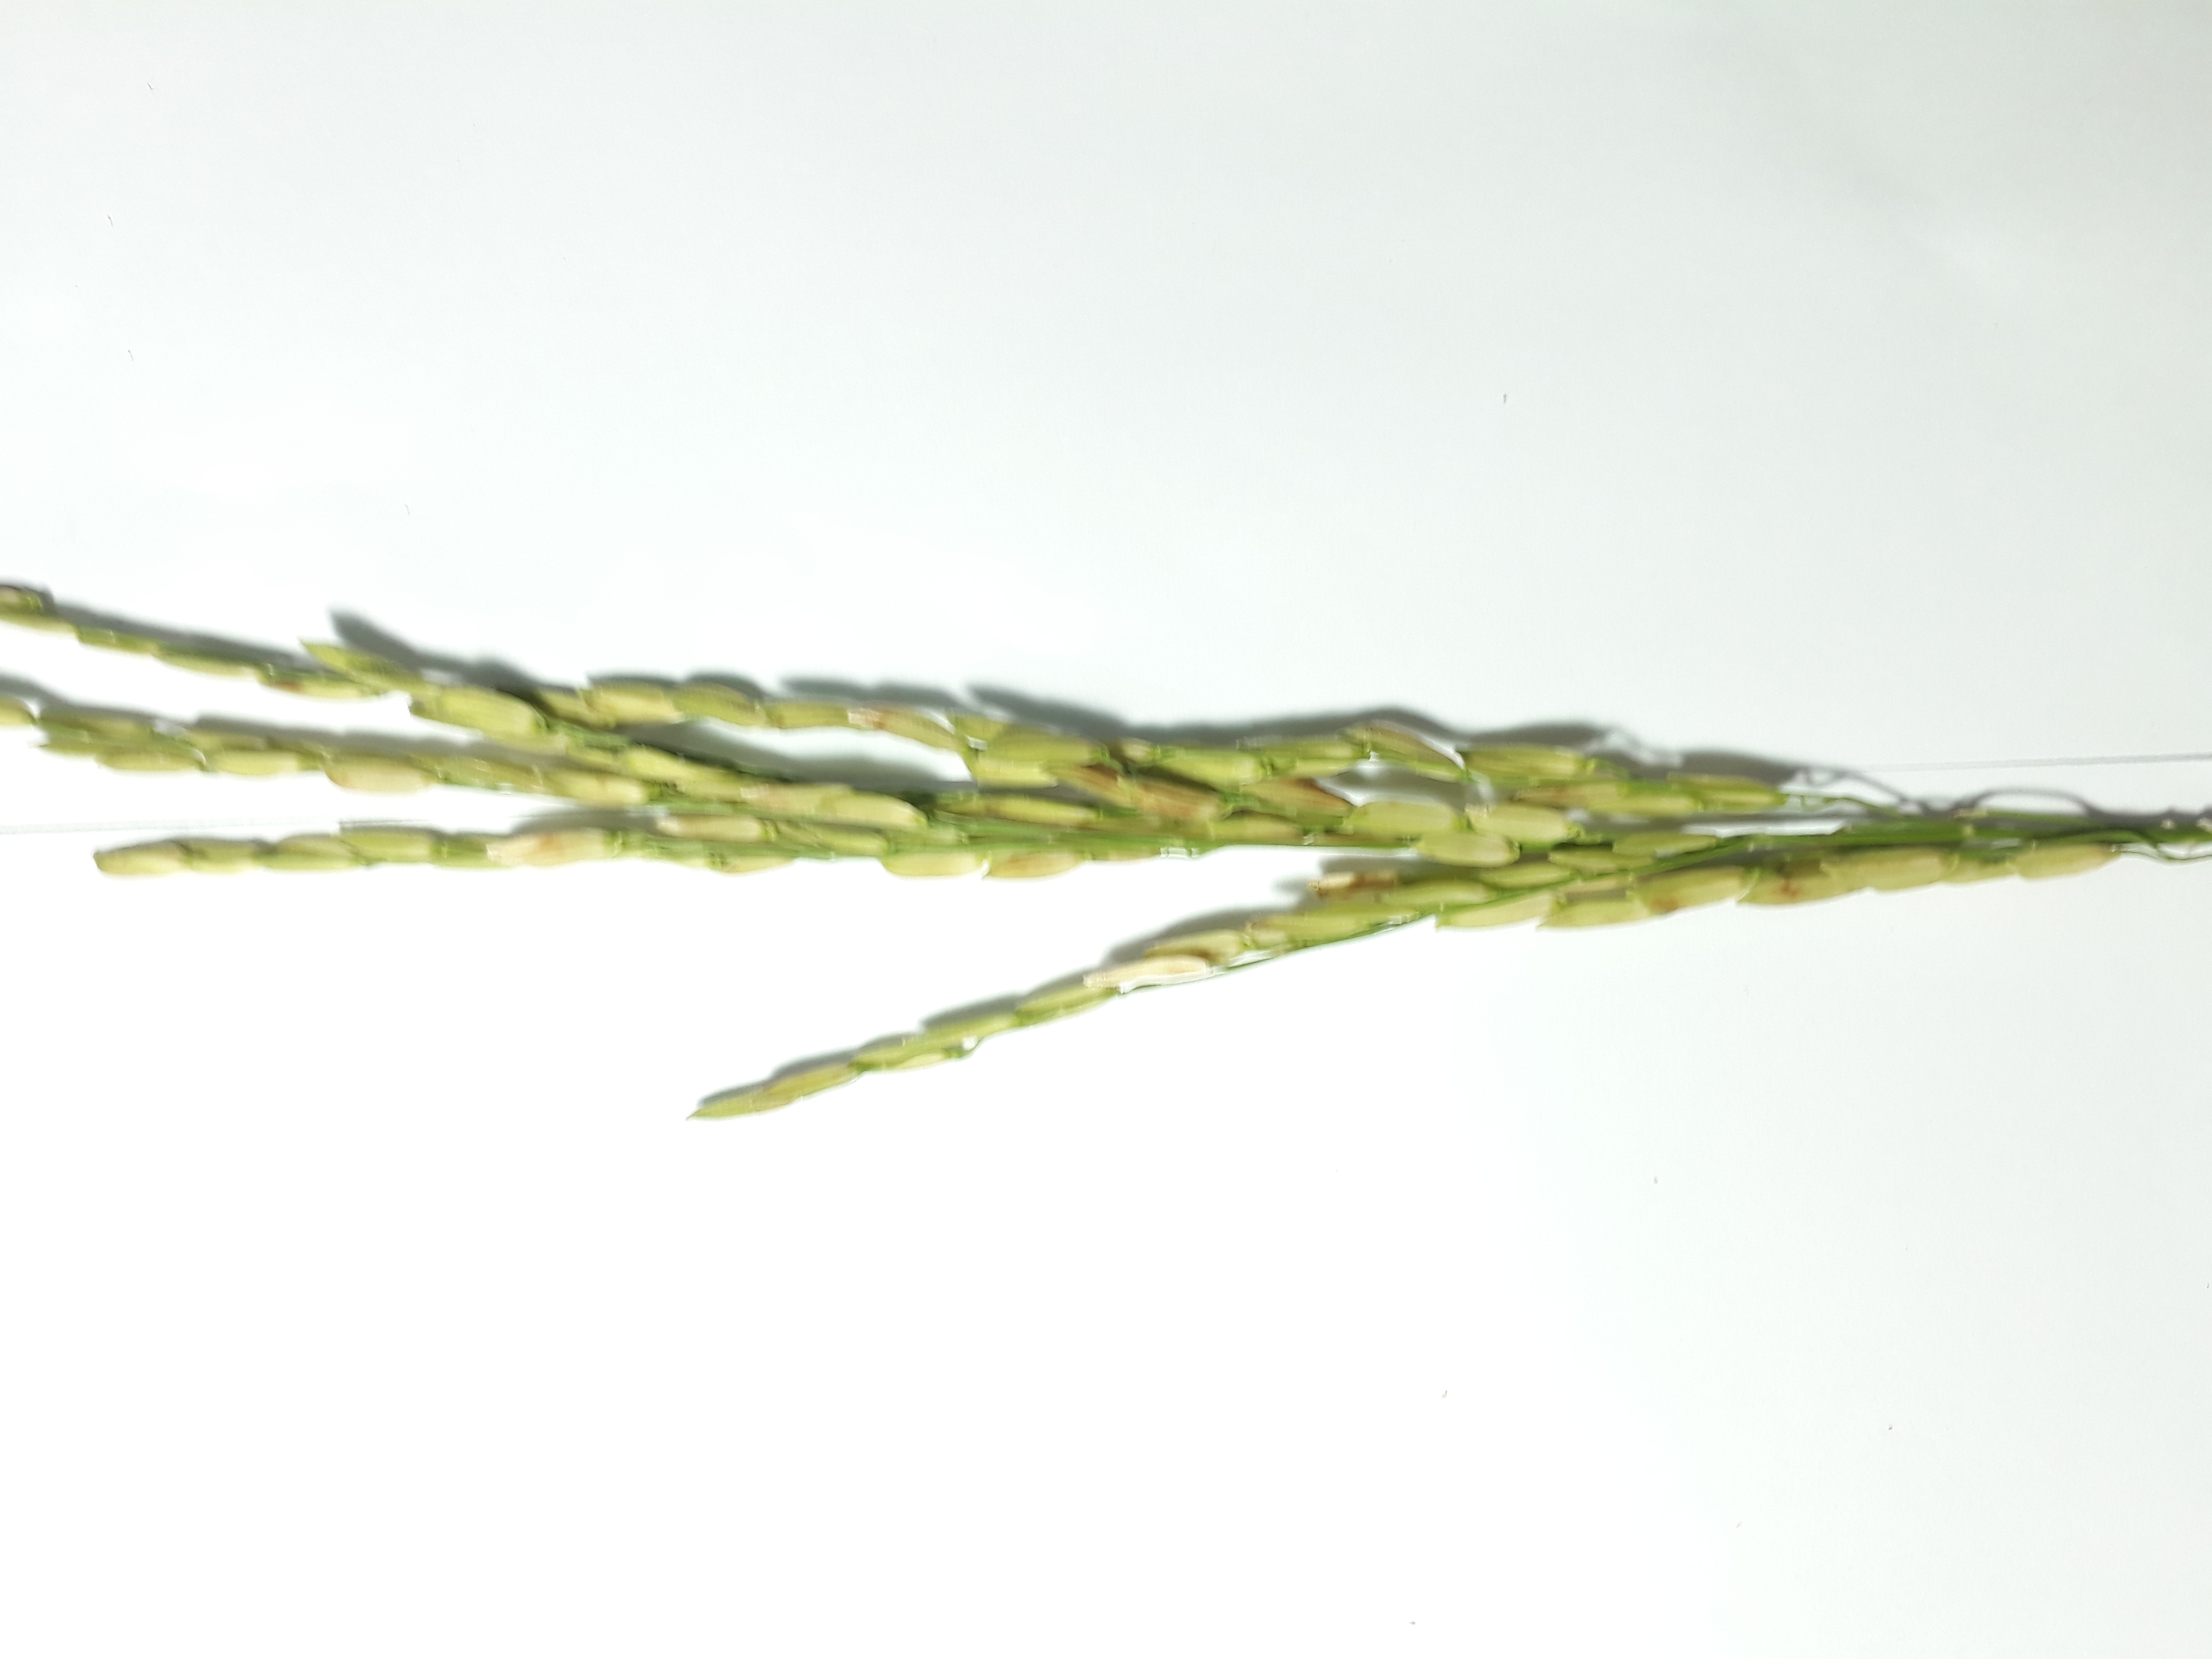
Label: Healthy